A Thread of Scarlet

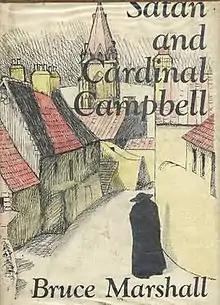
First US edition (publ. Houghton Mifflin)

The result is a heart-warmingly human story of richness and depth in which faith and intelligence triumph – as does charity. The story ends when the old Canon, having grown fond of the Cardinal, relents at last, bequeaths his excellent wine cellar, and his collection of soap scraps, to him.